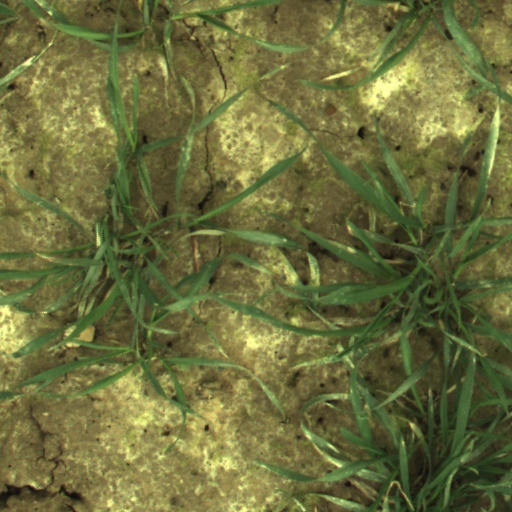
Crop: wheat